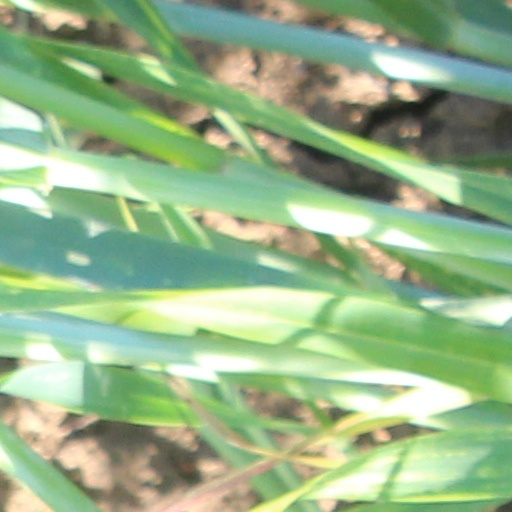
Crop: wheat